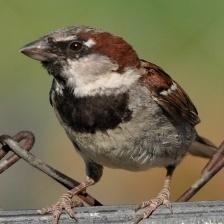
Species: HOUSE SPARROW
Scientific name: PASSER DOMESTICUS